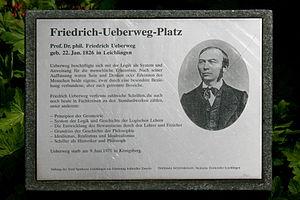
Friedrich Ueberweg est un philosophe et historien de la philosophie allemand.